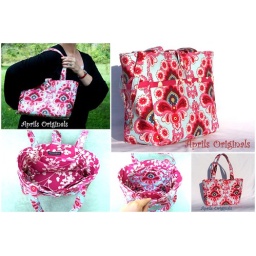
I made this bag with Amy Butler French Wallpaper in duck egg blue and lined it with coriander in pink. LOVE this bag